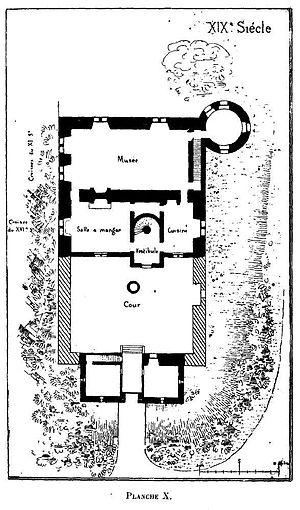
Le Donjon de Courmenant, ses origines, ses seigneurs et possesseurs, son musée
Le Donjon de Courmenant est situé dans l'ouest du département de la Sarthe, sur le territoire de la commune de Rouez, à six kilomètres au sud de Sillé-le-Guillaume.